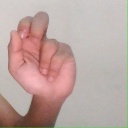
अक्षर: ढ